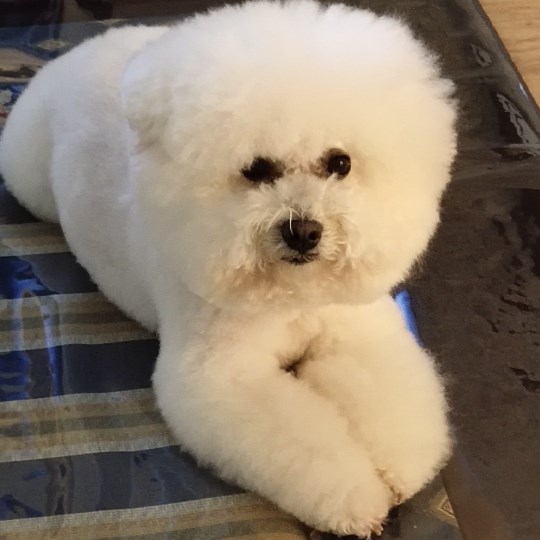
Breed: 3083-n000117-Bichon_Frise